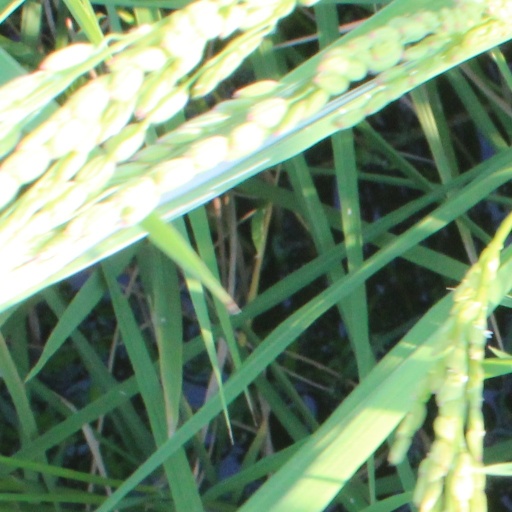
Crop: rice